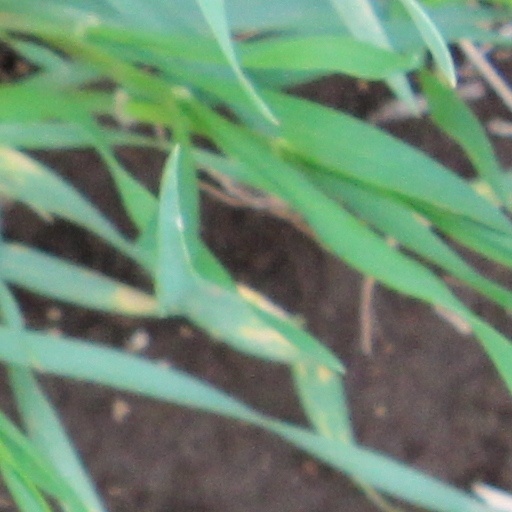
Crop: wheat